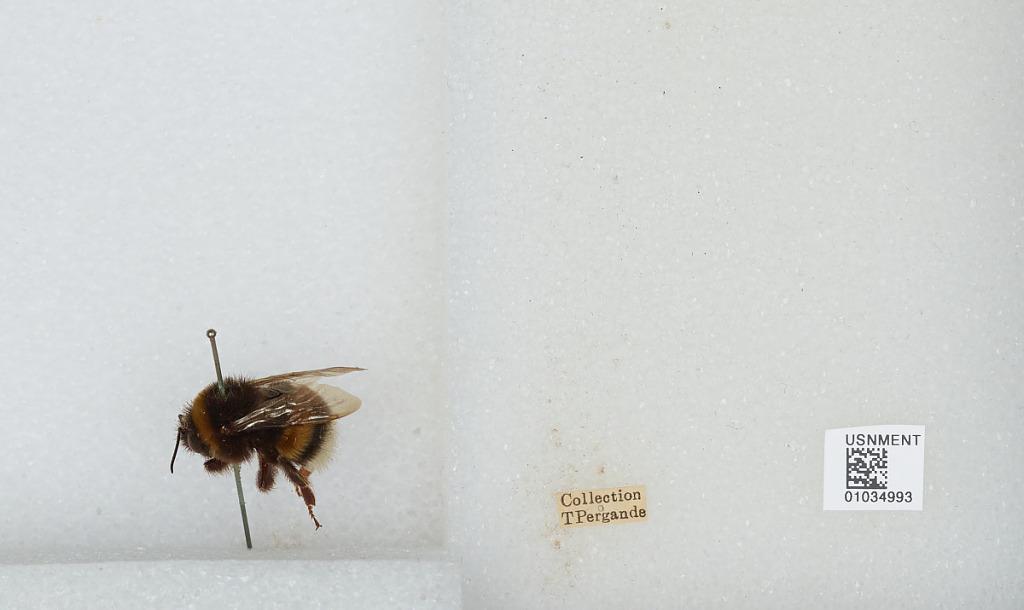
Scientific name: Bombus (Bombus) terrestris (Linnaeus)